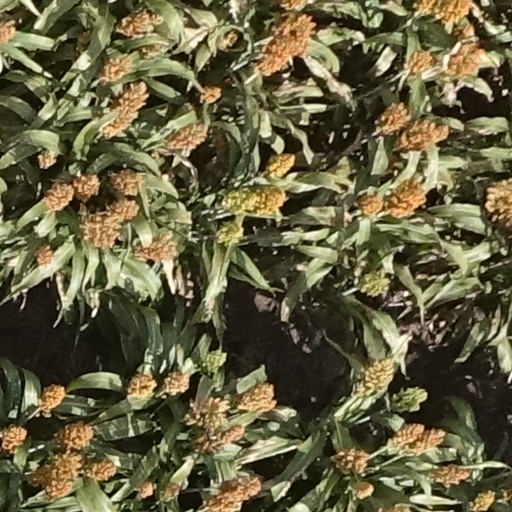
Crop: sorghum